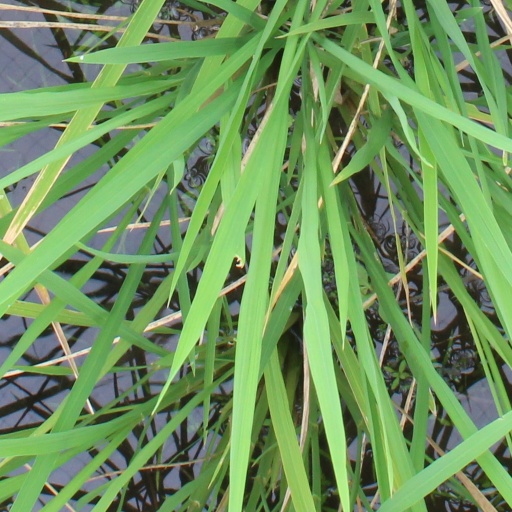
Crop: rice